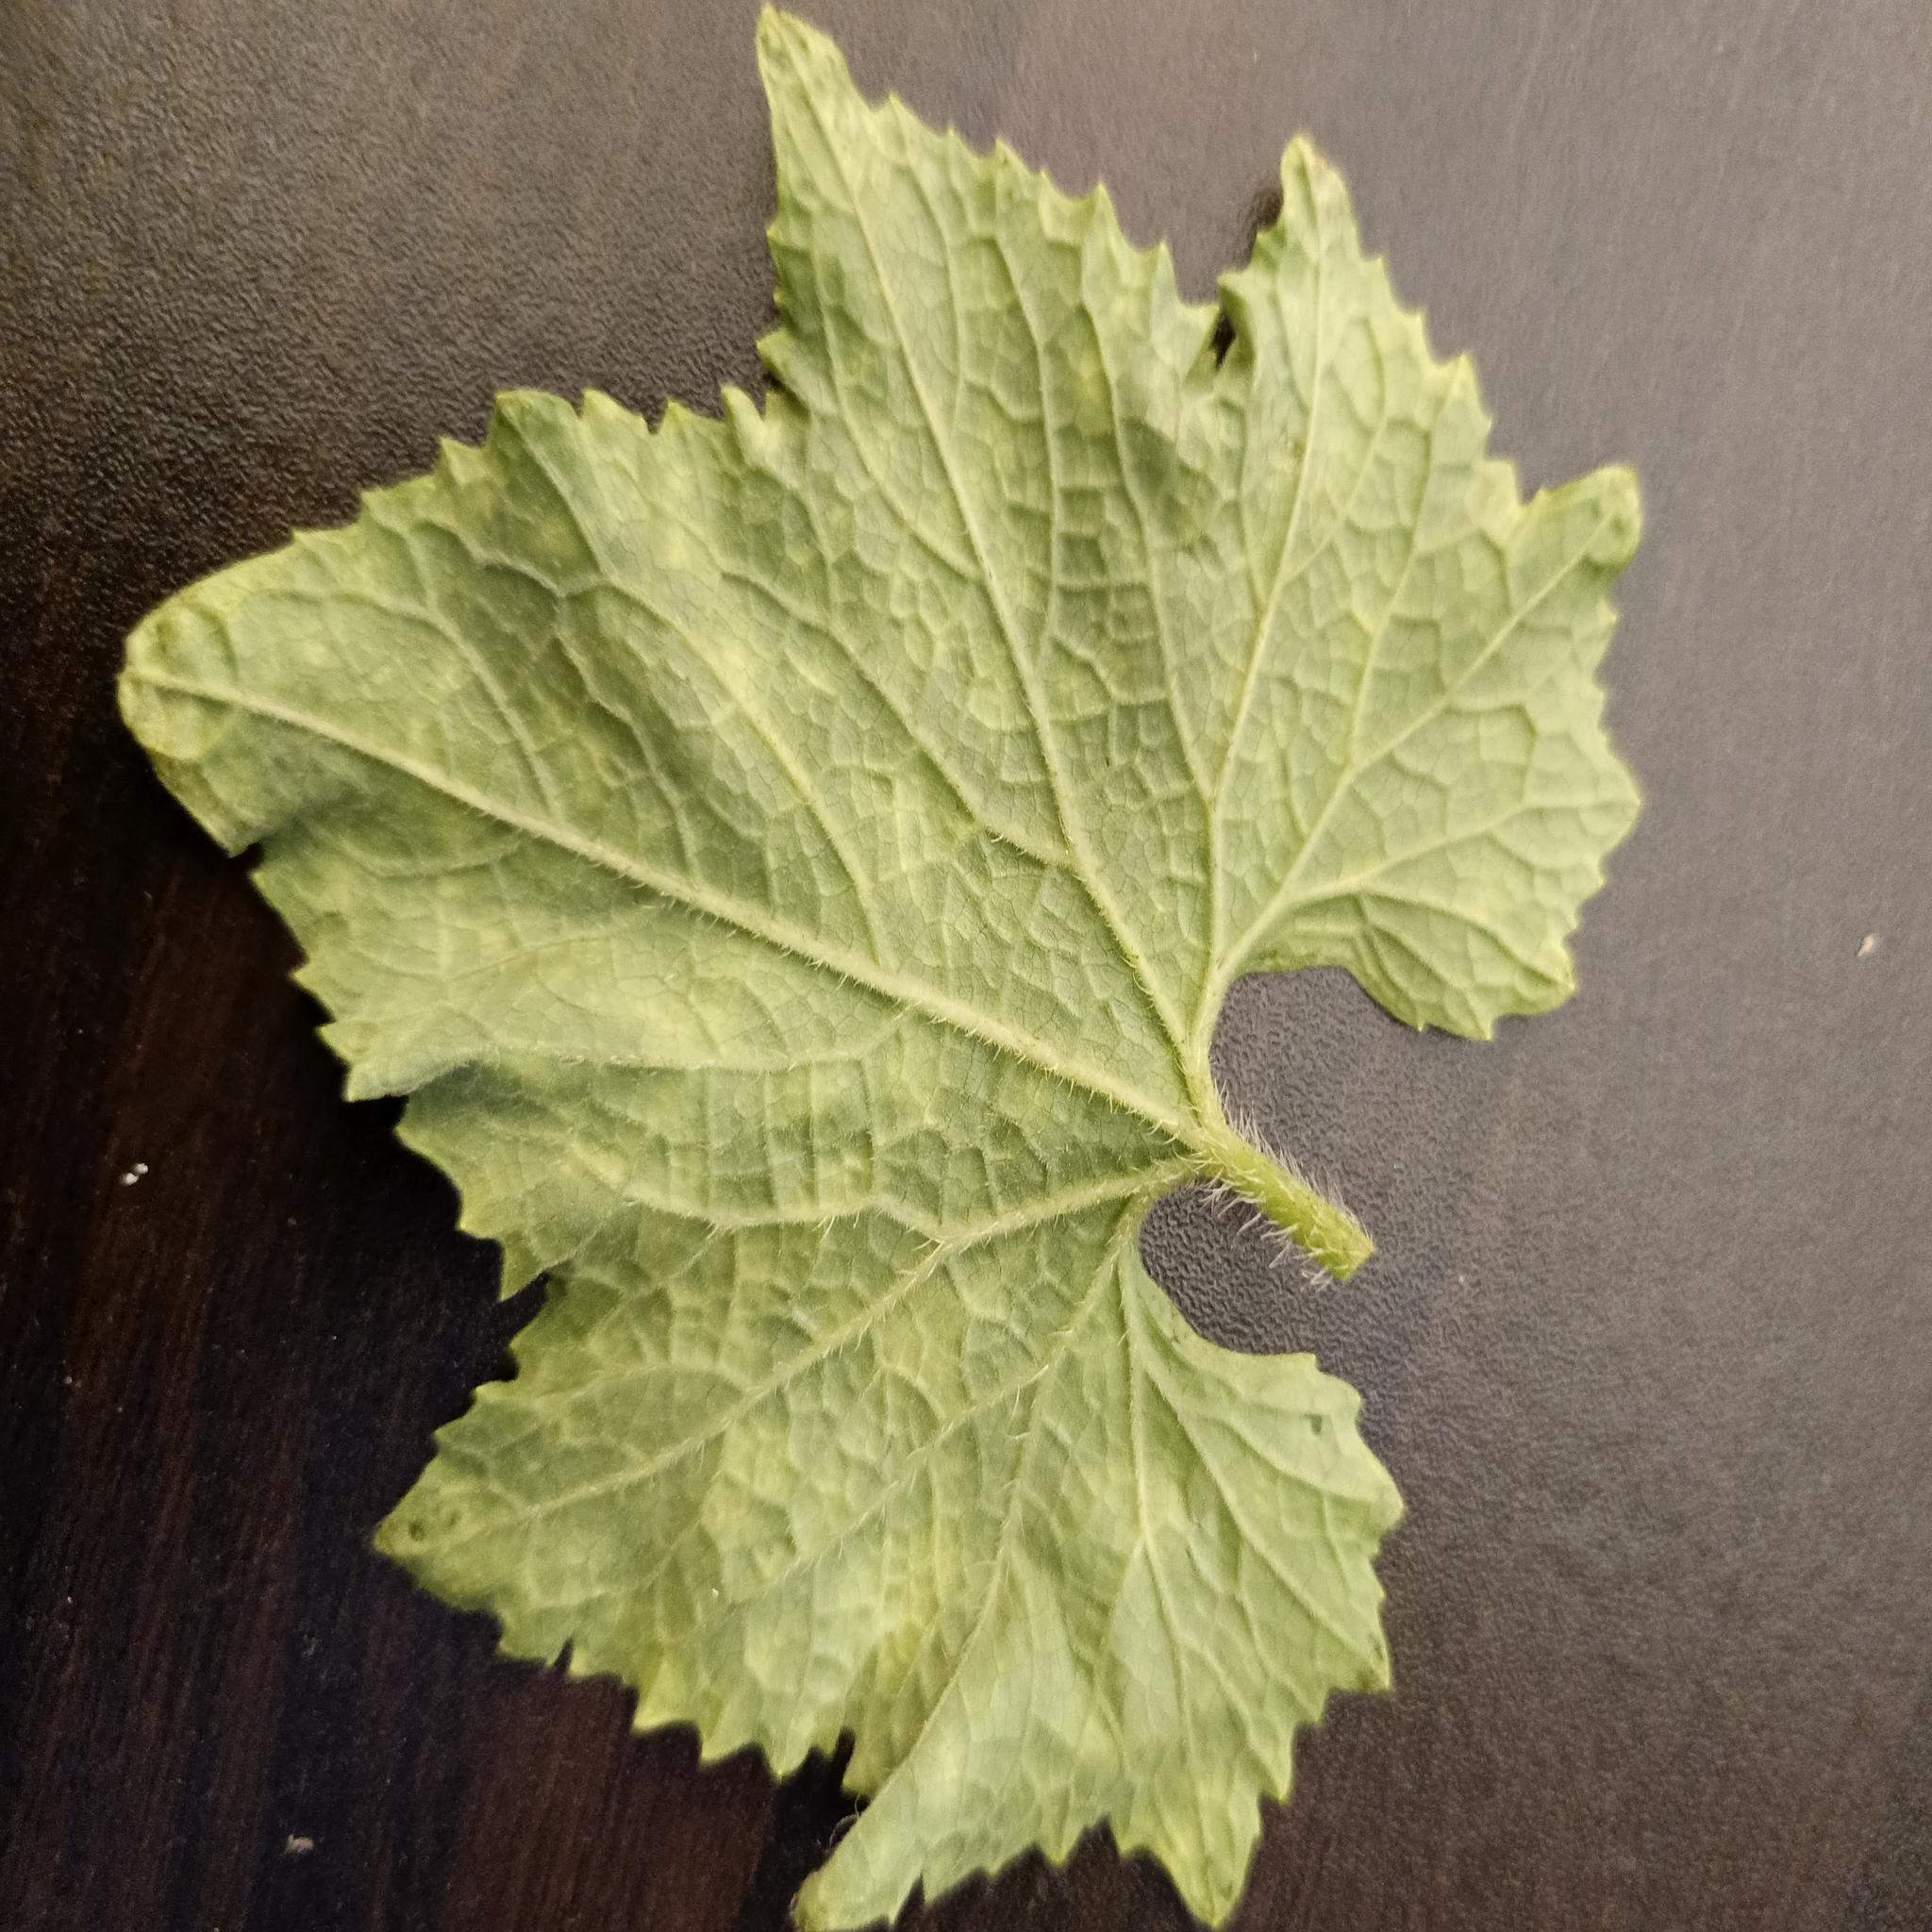
Label: Healthy